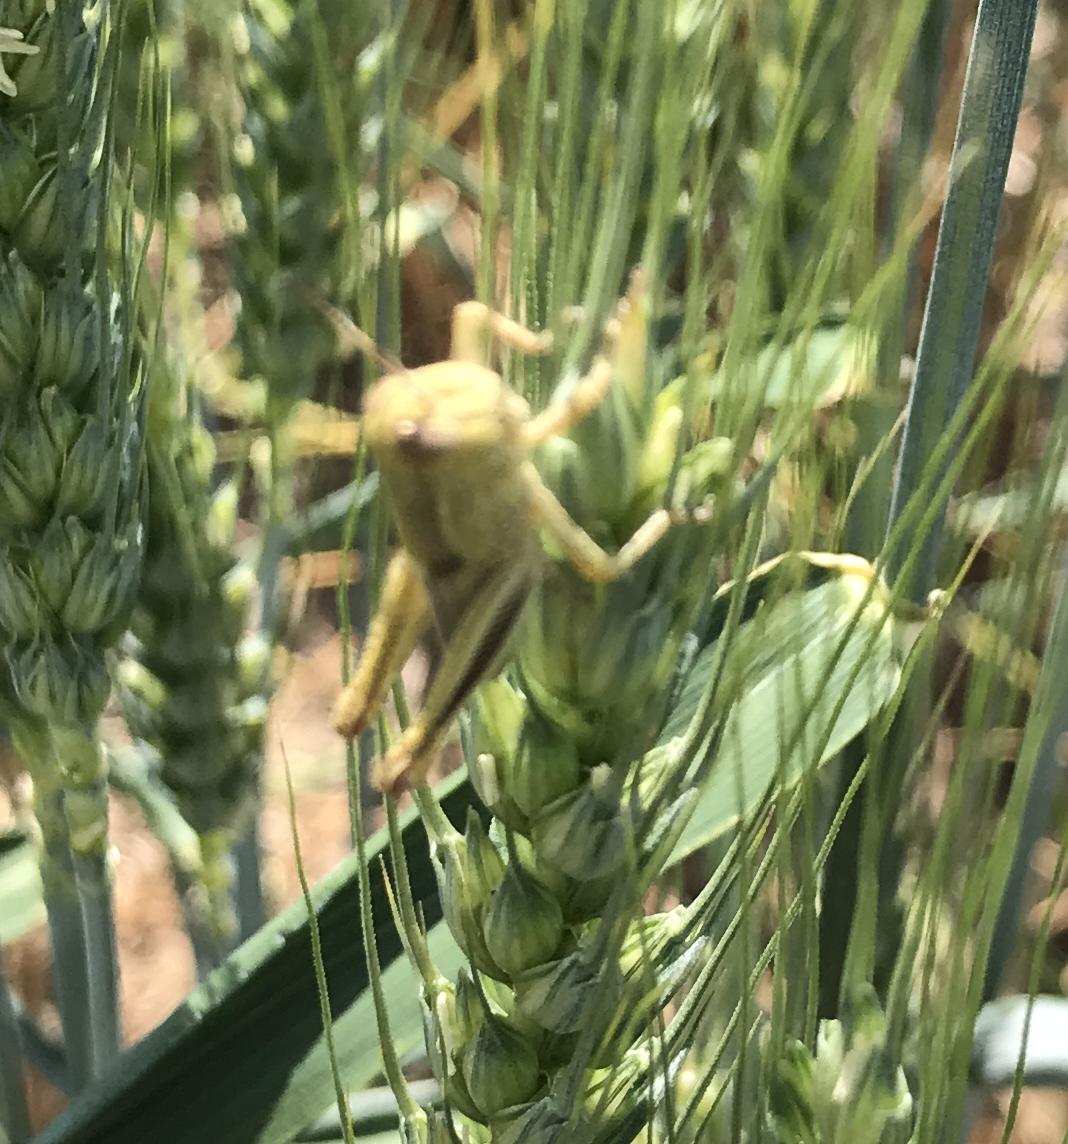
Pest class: occasional_pest